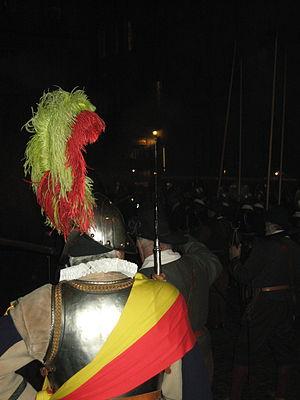
commandant des piquiers
La Compagnie de 1602 est une association historique et patriotique genevoise fondée le mercredi 31 mars 1926 dépositaire des commémorations officielles de la Fête de l'Escalade.